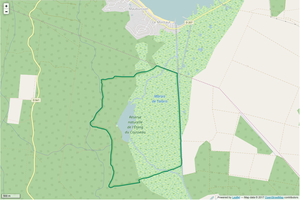
Périmètre de la RNN de l'étang de Cousseau.
La réserve naturelle nationale de l'étang de Cousseau est une réserve naturelle nationale qui protège un étang de Gironde classé avec sa périphérie depuis 1976. D'une superficie de 600 ha, elle est gérée par la Société pour l'étude, la protection et l'aménagement de la nature dans le Sud-Ouest.